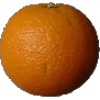
Label: orange